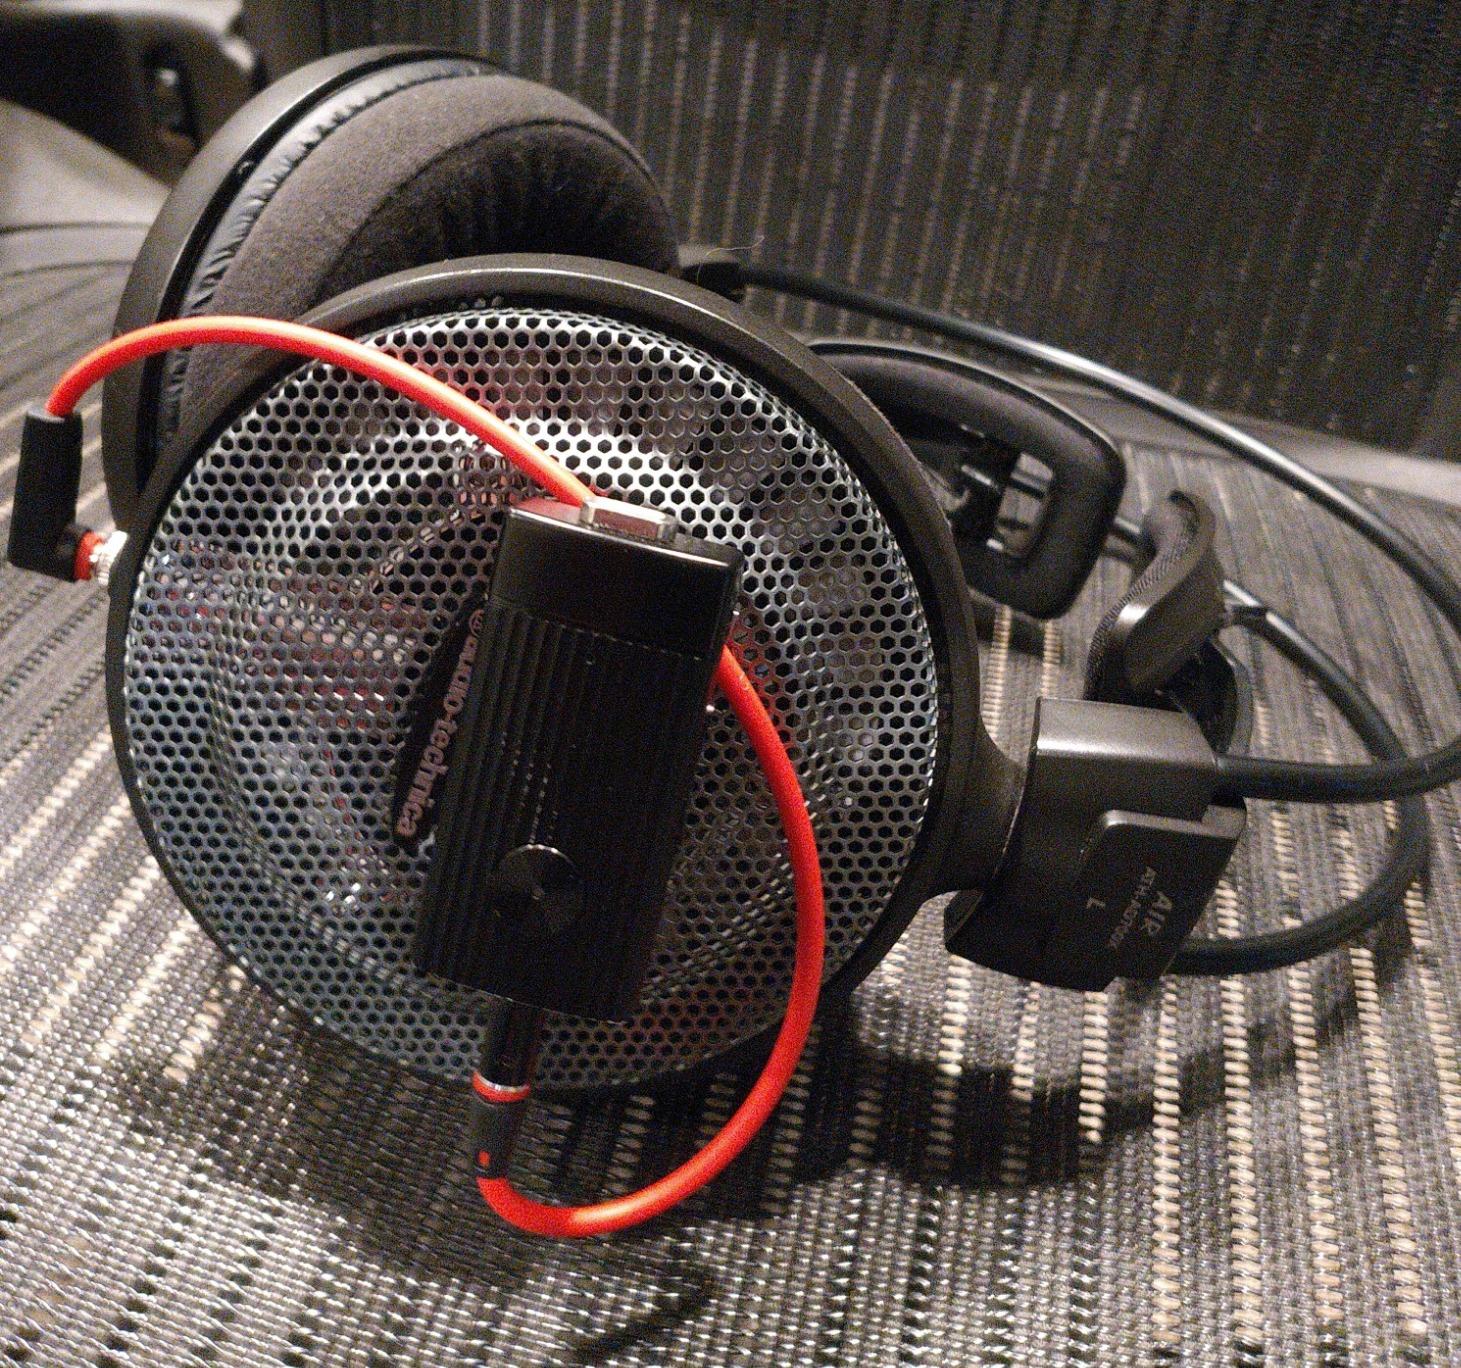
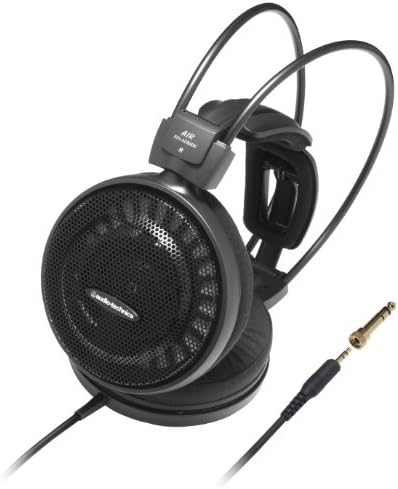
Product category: headphones
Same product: yes